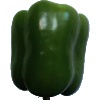
Label: Pepper Green 1